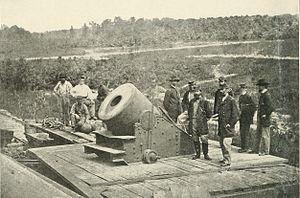
Le siège de Petersburg, en Virginie, s'est déroulé au cours de la guerre de Sécession entre le 15 juin 1864 et le 25 mars 1865.